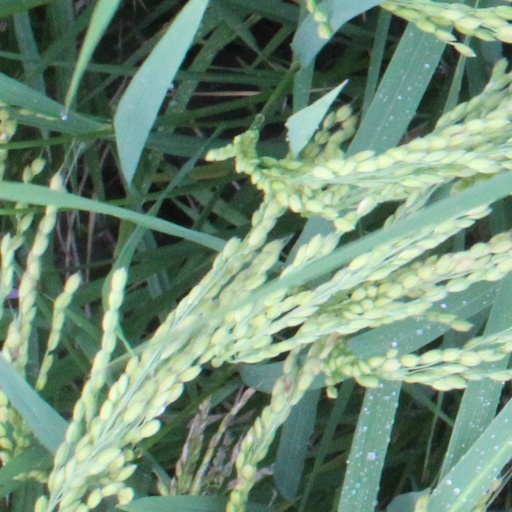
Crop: rice